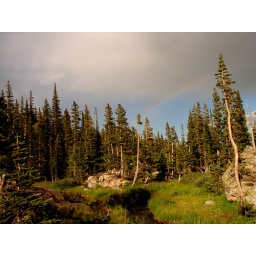
a rainbow forms in rock mountain national park